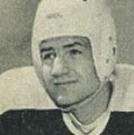
Age: 22